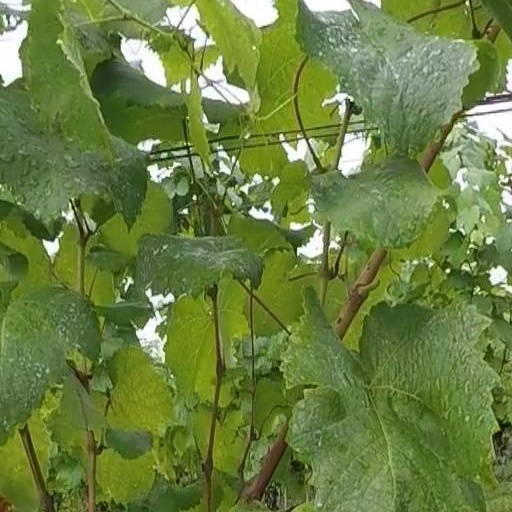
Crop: grape